ACT Academy of Sport

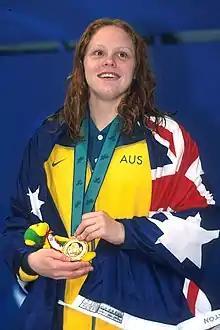
Siobhan Paton wpn six gold medals at 2000 Sydney Paralympics

Olympics: Michael Rogers Oenone Wood, Caroline Buchanan, Gracie Elvin, Michael Matthews, Tracey Gaudry, Mary Grigson, Chloe Hosking, Dan Ellis, Rebecca Henderson